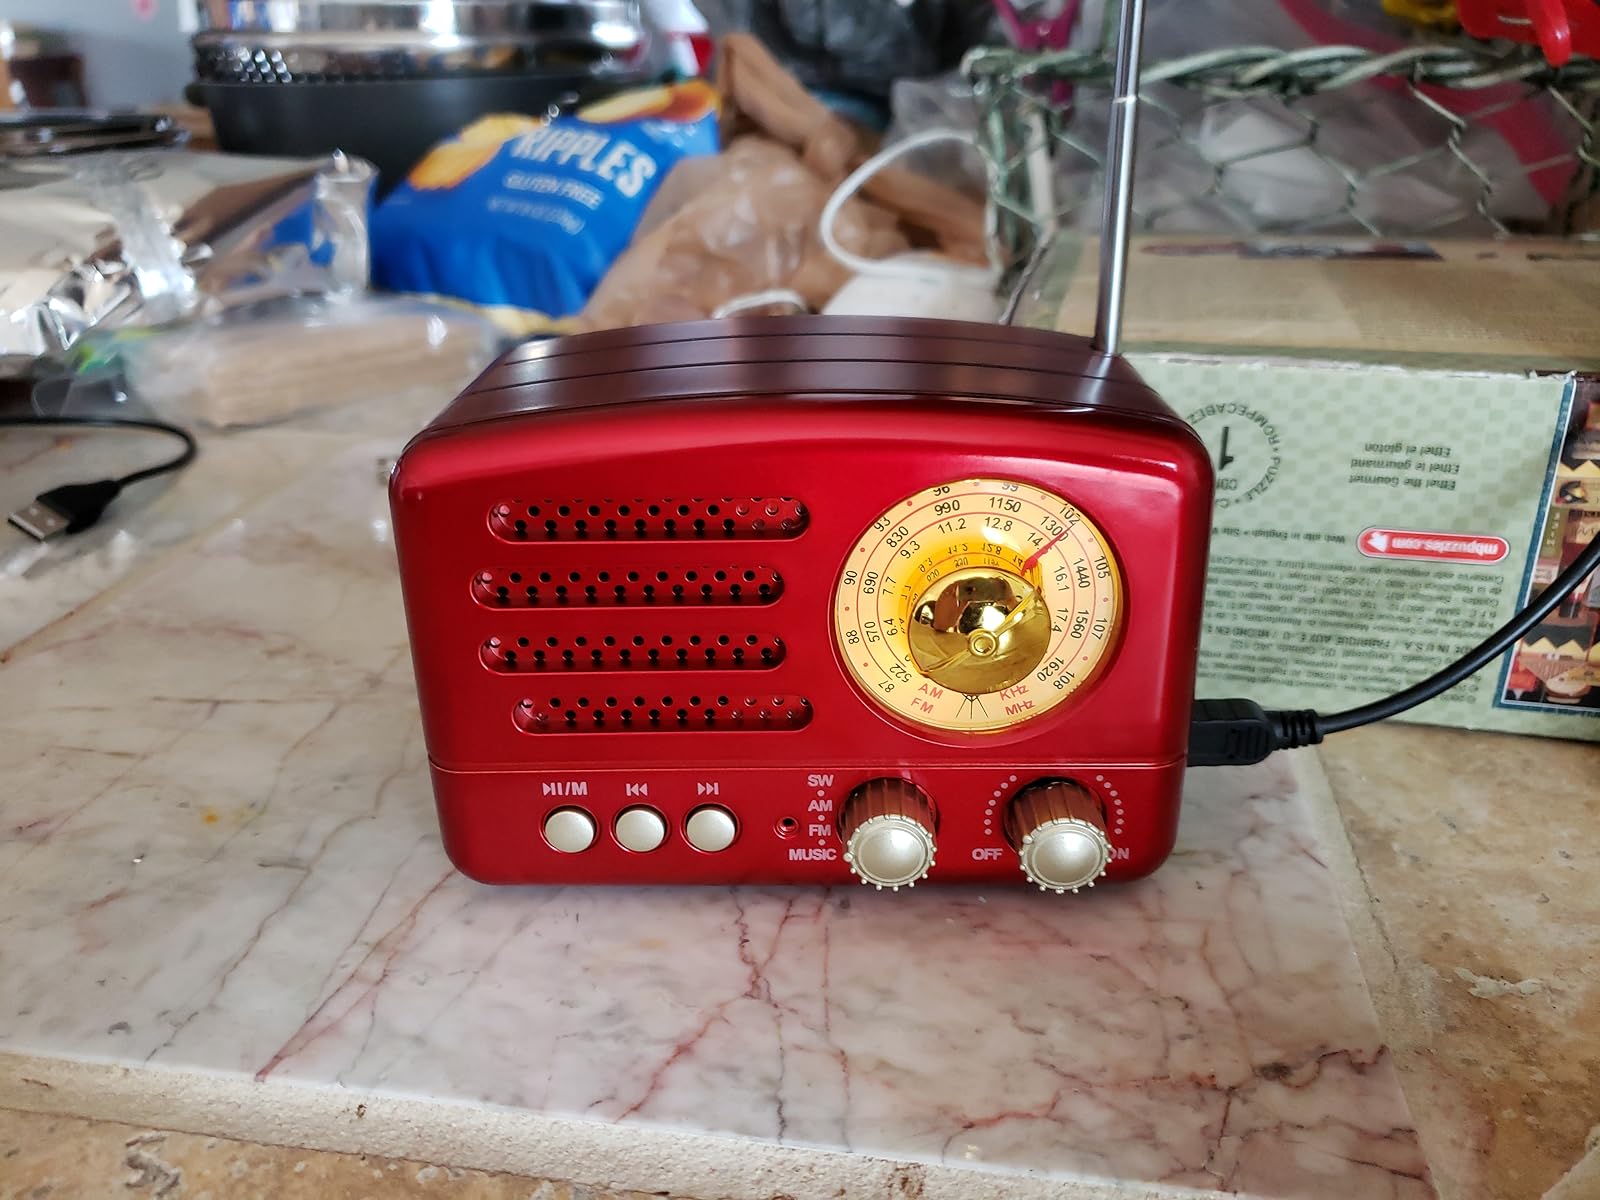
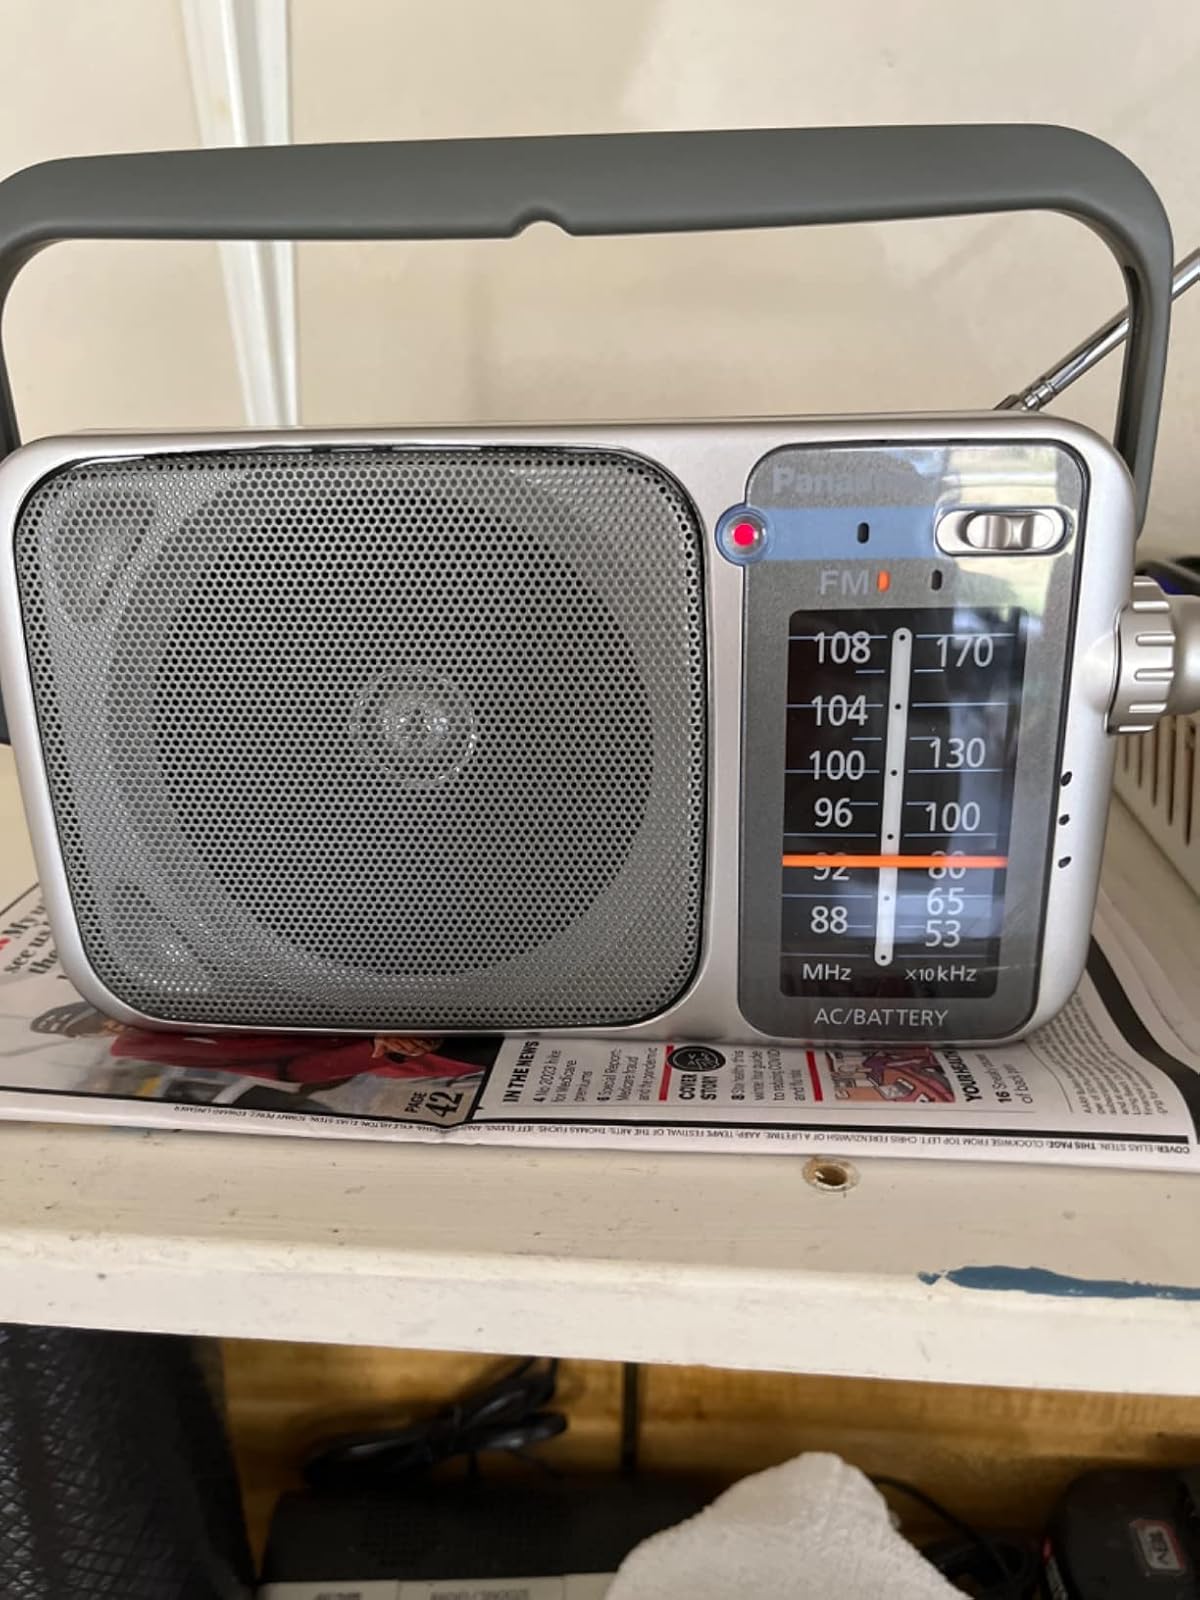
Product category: radio
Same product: no